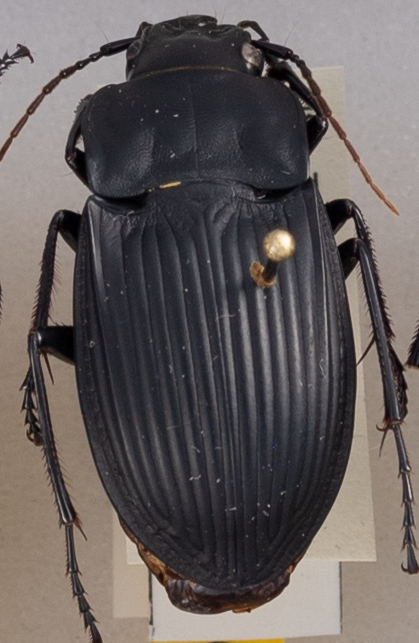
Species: Dicaelus dilatatus
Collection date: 2019-07-24
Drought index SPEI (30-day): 1.01
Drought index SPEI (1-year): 2.09
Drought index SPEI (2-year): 2.09